History of Brevard County, Florida

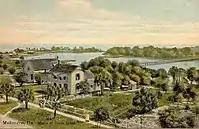
Crane Creek, Melbourne circa 1900

The advent of the automobile age brought accelerated growth to Brevard County as resorts and hotels were developed all around the county. As the automobile became increasingly important as a means of transportation, roads were built connecting Brevard County to the rest of Florida, and ultimately the rest of the nation. Ferries provided the first connections across the rivers, and were replaced by wooden bridges in the early 20th century. They had gates to allow the passage of boats through the waterways.